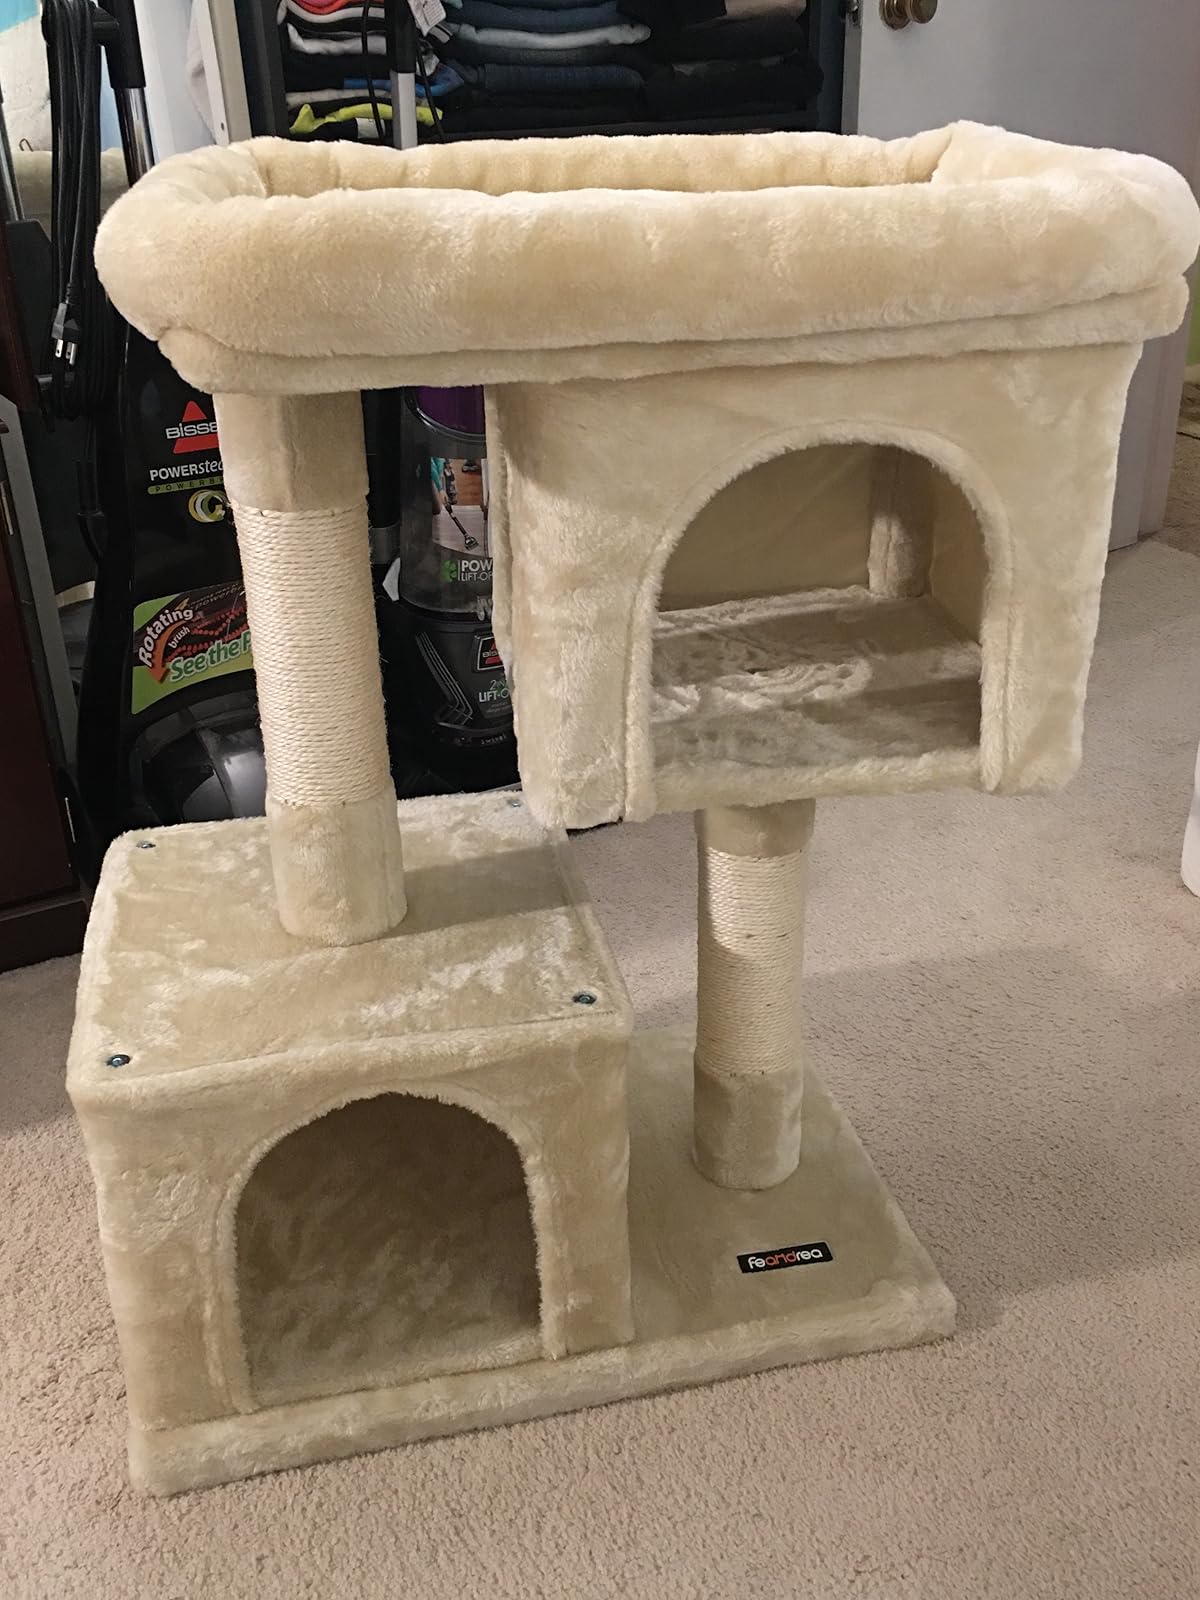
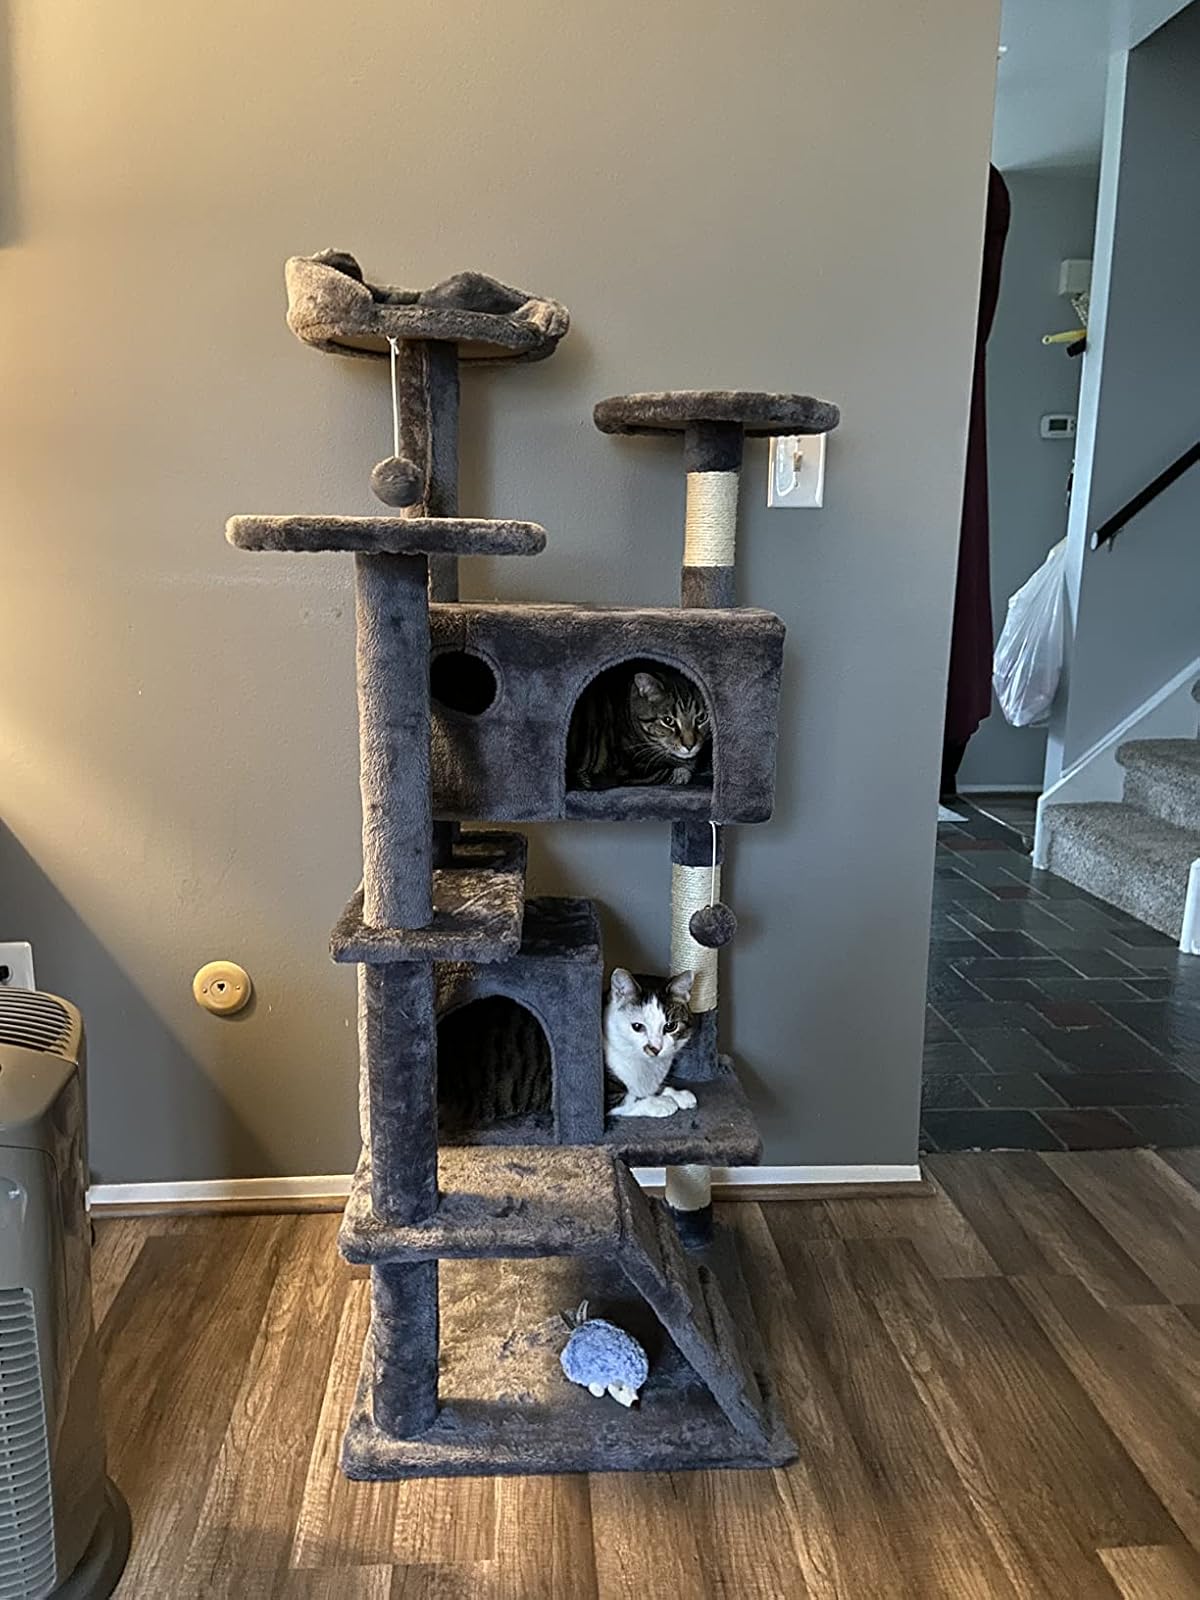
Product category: items_cat tree
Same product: no